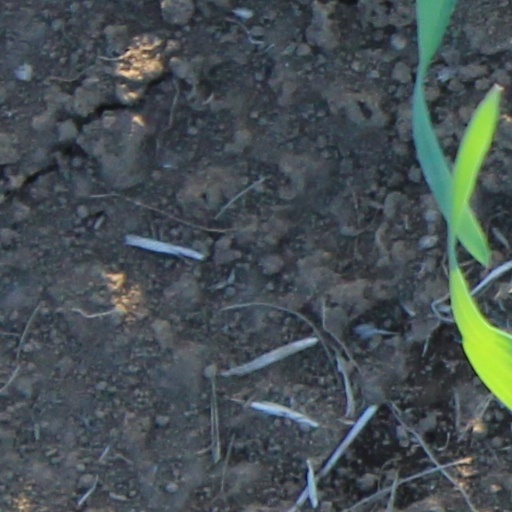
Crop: wheat